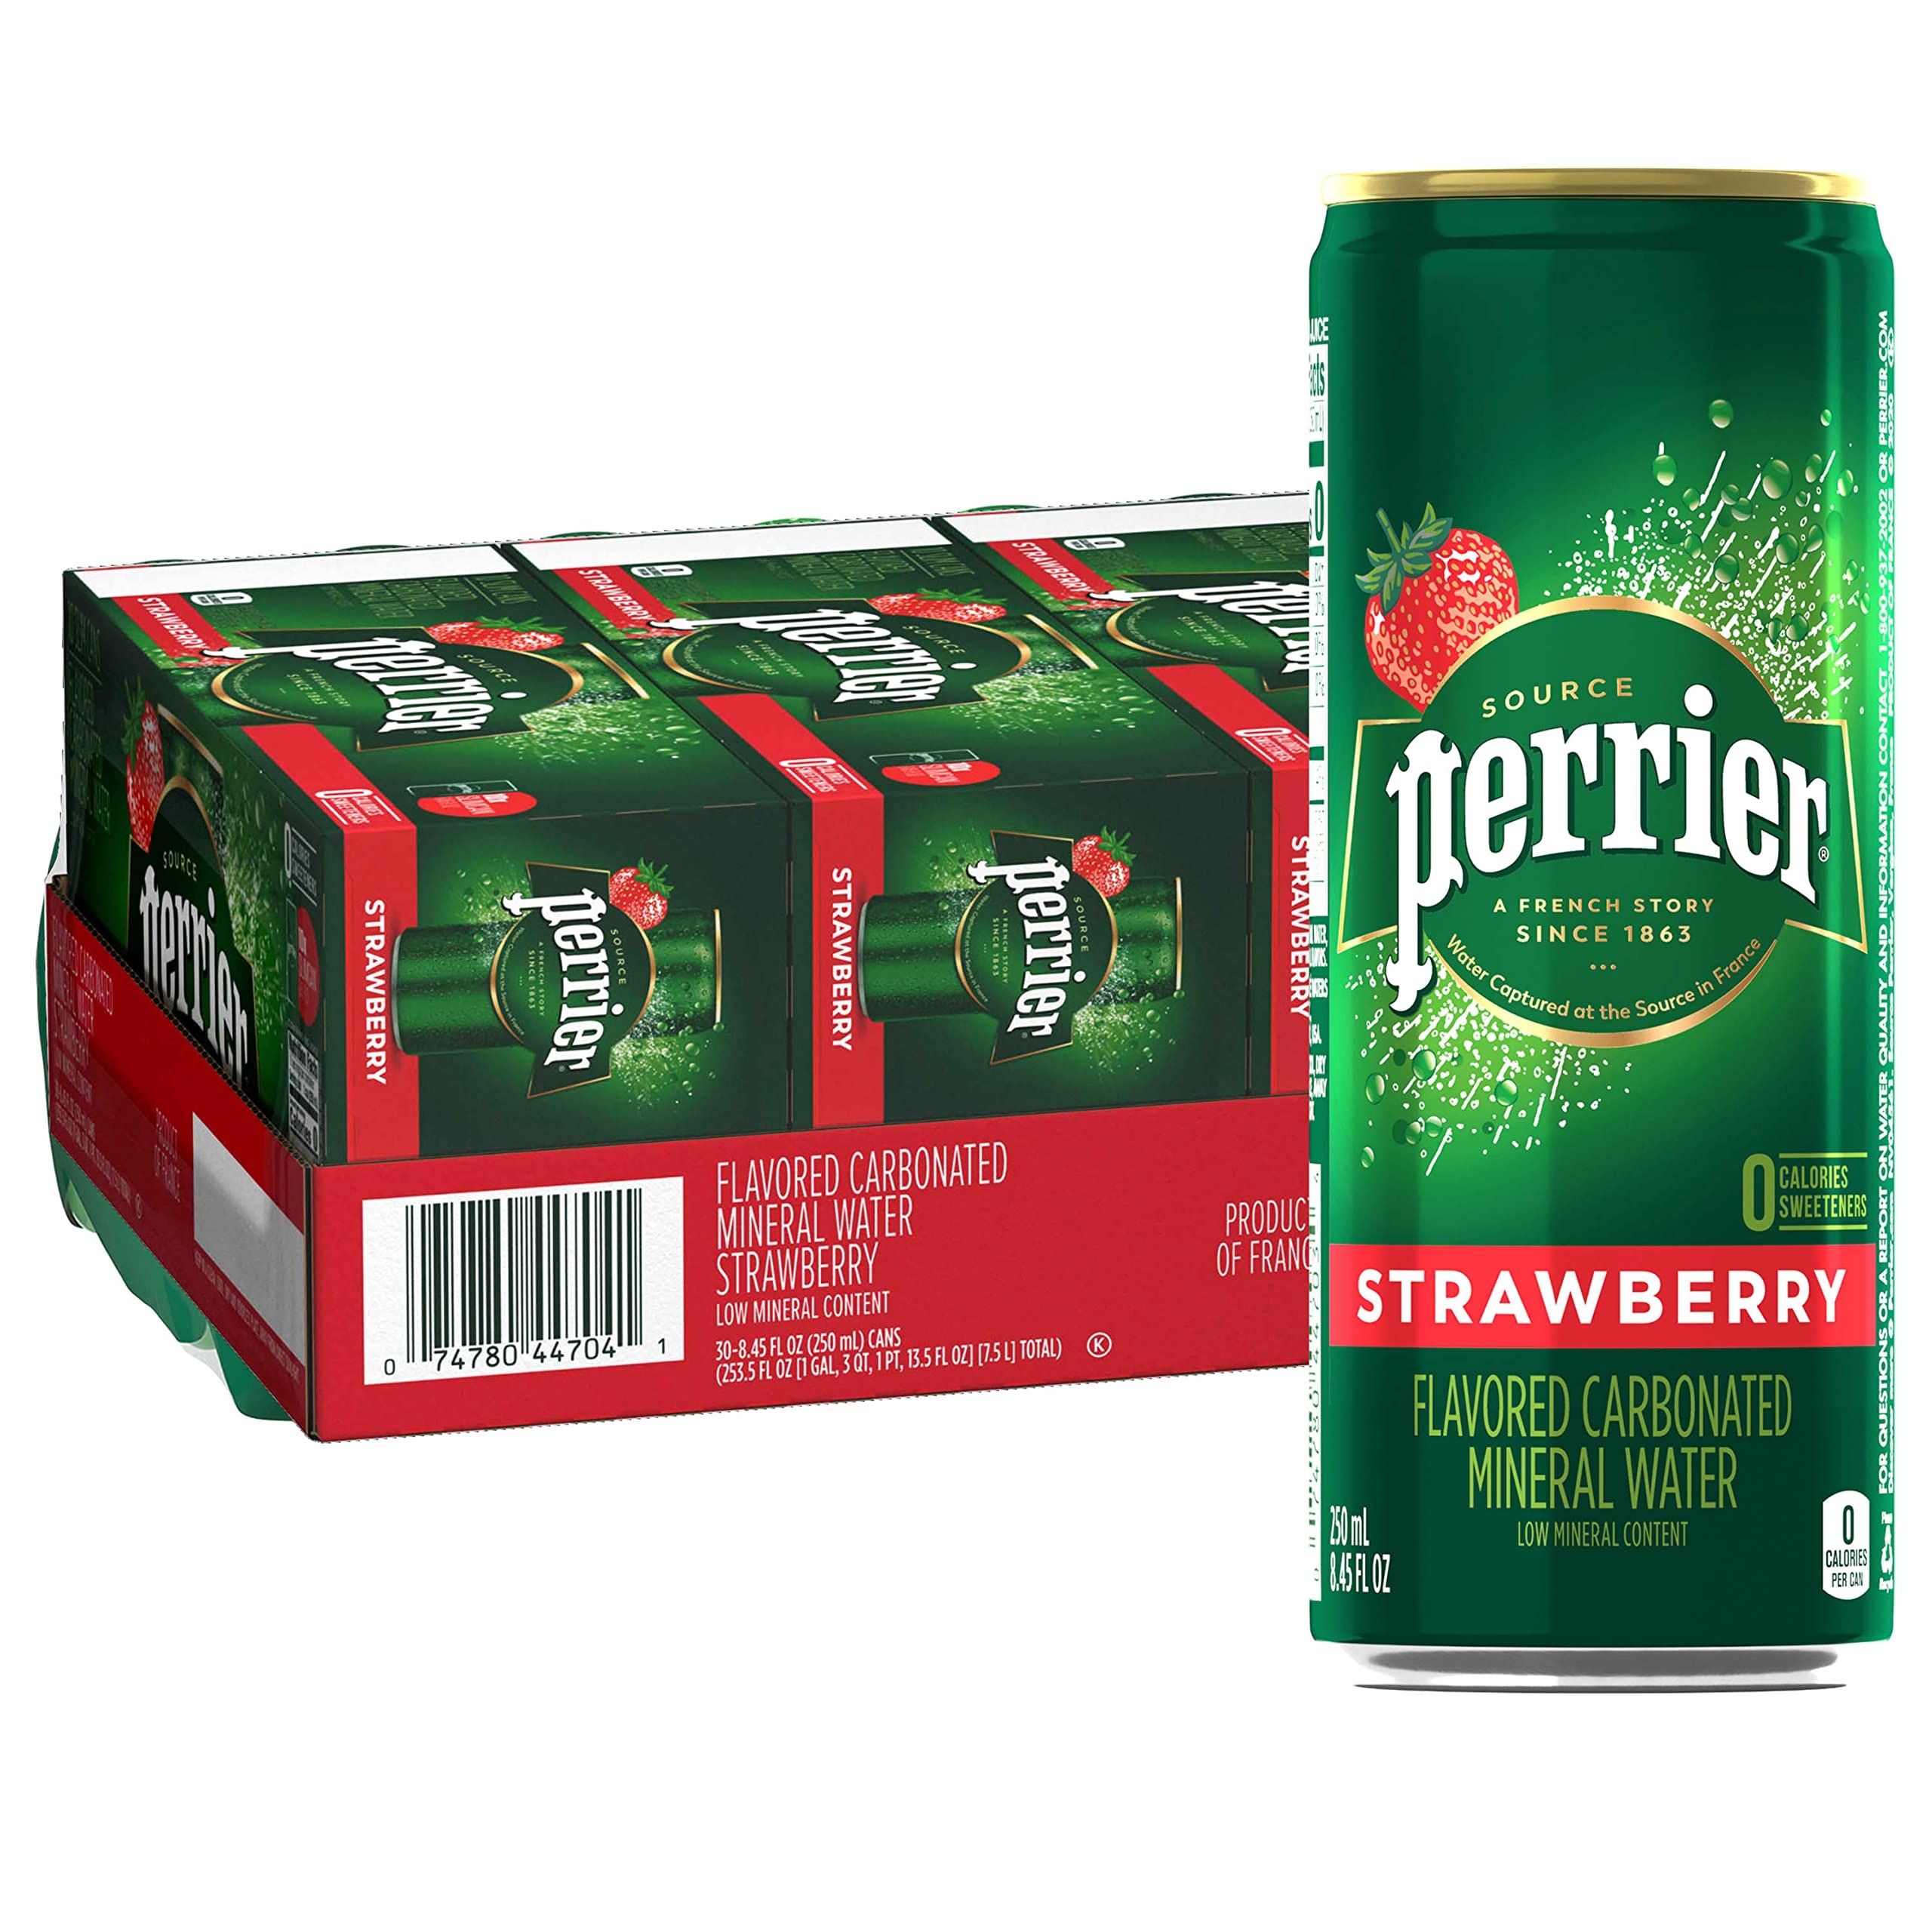
Item Name: Perrier Carbonated Mineral Water, Slim Cans, Strawberry, 253.5 Fl Oz, Pack of 30
Bullet Point 1: Includes 3 packs of 10 Perrier slim cans (30 cans total), 8.45 fl oz each, of Perrier Strawberry Flavored Carbonated Mineral Water; EBT item in eligible states
Bullet Point 2: Perrier water is the natural mineral water captured at the source in the South of France
Bullet Point 3: Perrier mineral water with the ripe, vibrant flavor of strawberry
Bullet Point 4: Sparkling water with invigorating bubbles and naturally occurring minerals for a unique, thirst-quenching taste
Bullet Point 5: Perrier carbonated water is made without sweeteners and has 0 calories
Value: 253.5
Unit: Fl Oz

Price: 14.485